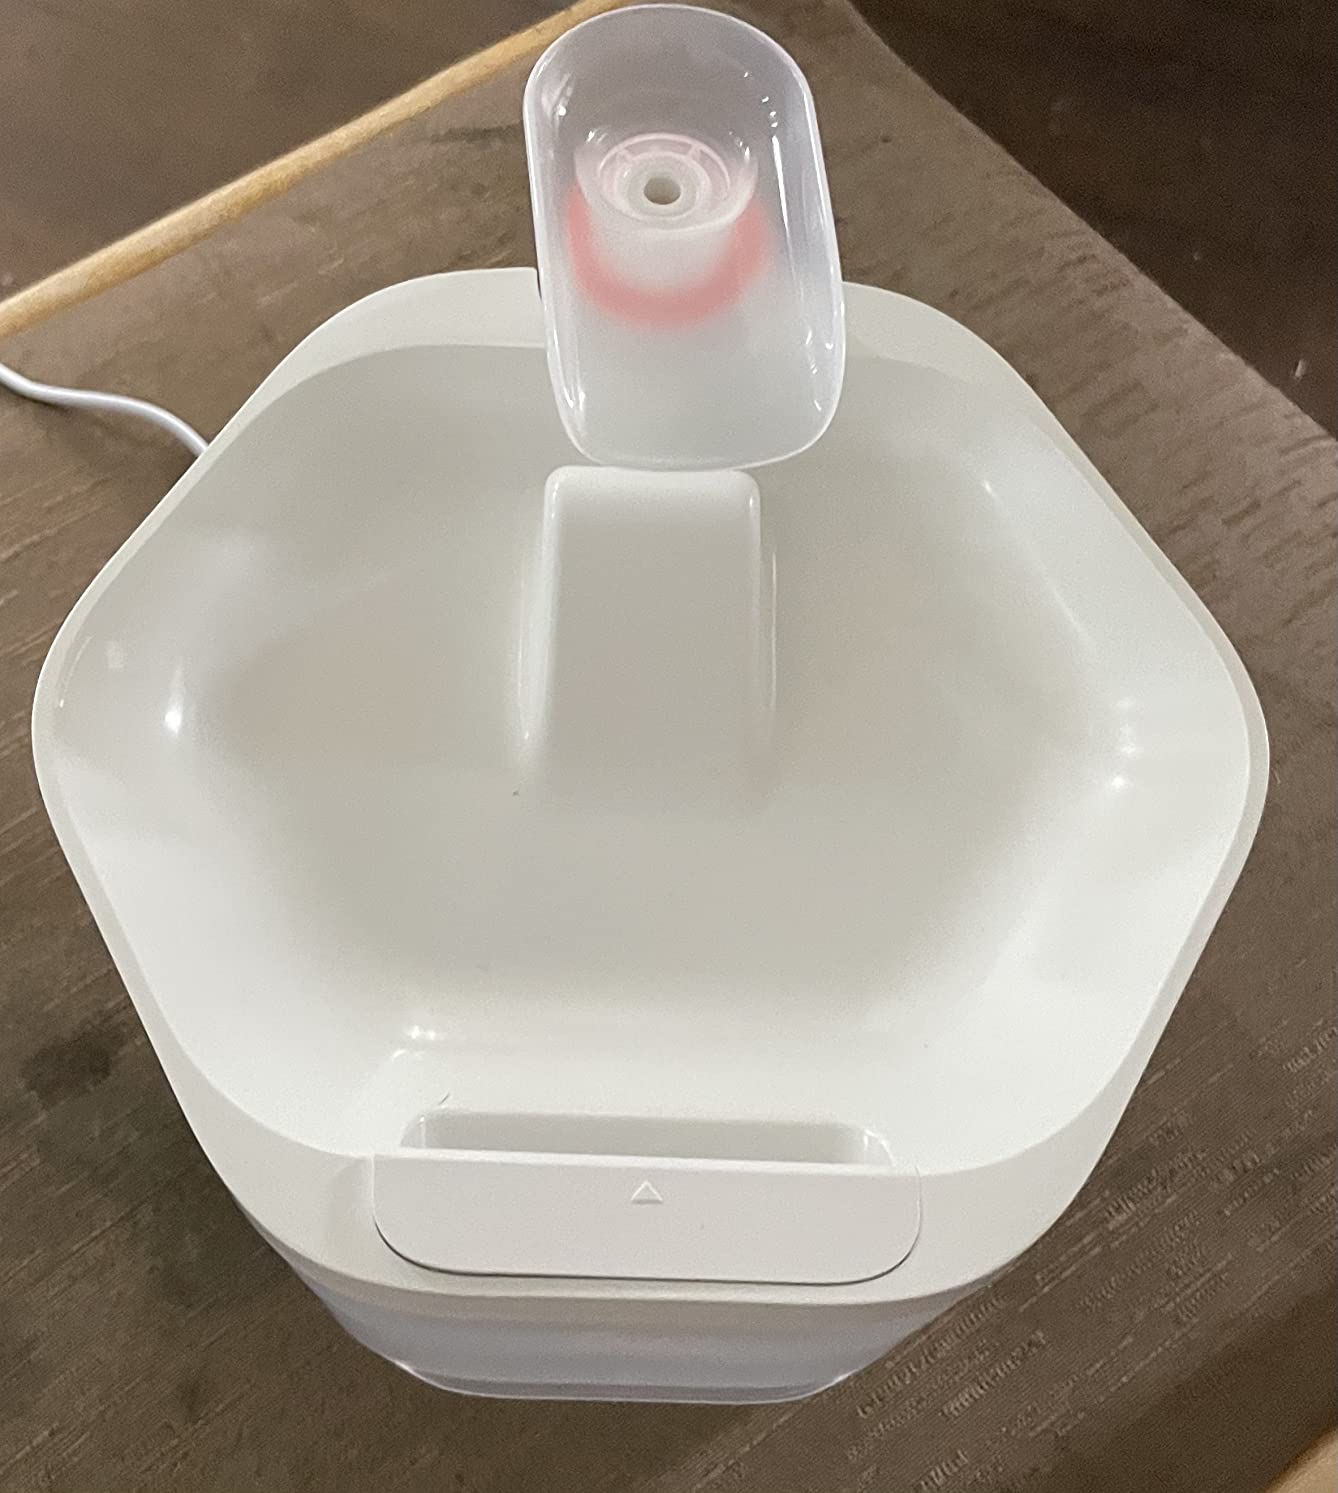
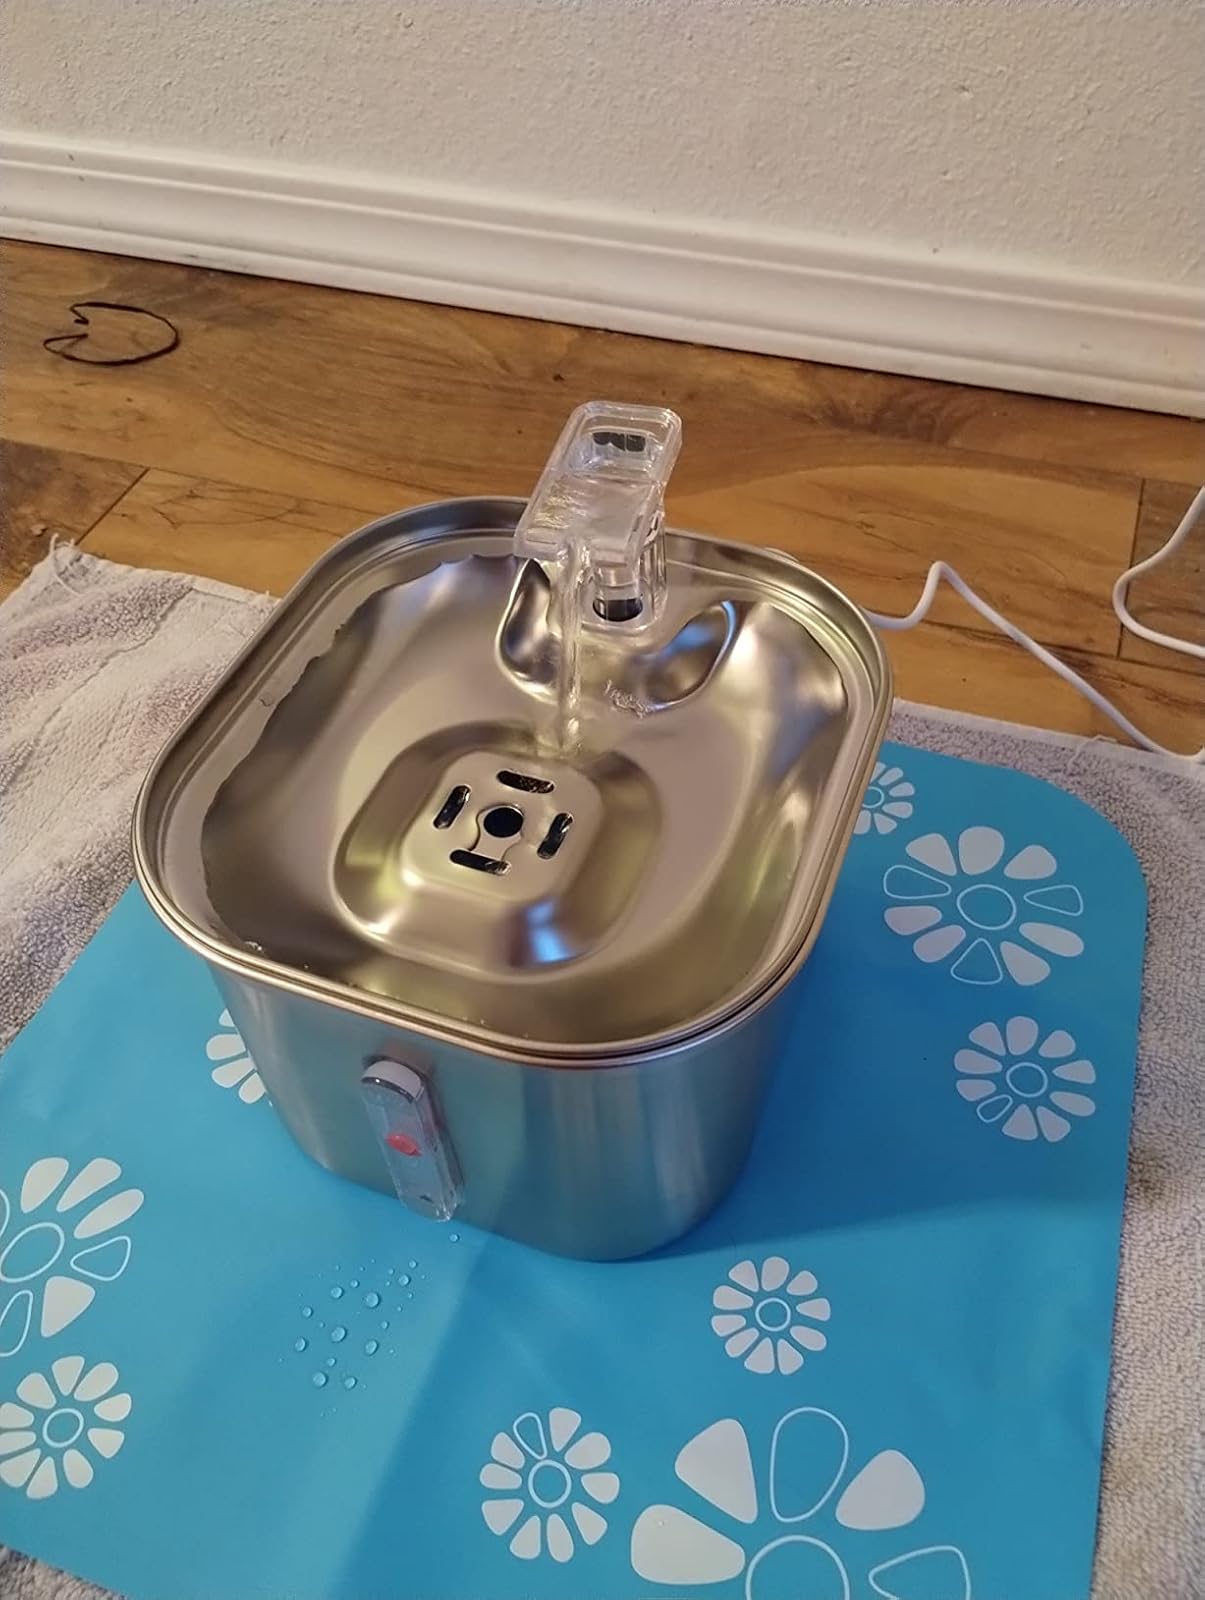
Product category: items_bowl
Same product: no